Steph McGovern

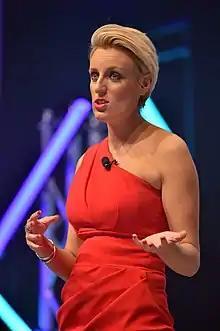
McGovern in 2015

Stephanie Rose McGovern (born 31 May 1982) is an English journalist and television presenter. She hosted "Steph's Packed Lunch" on Channel 4 from 2020 to 2023. She worked for the BBC as the main business presenter for "BBC Breakfast", often co-hosting the entire programme.